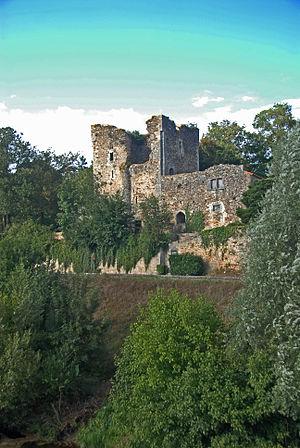
Cet article recense une partie des monuments historiques de la Vienne, en France.